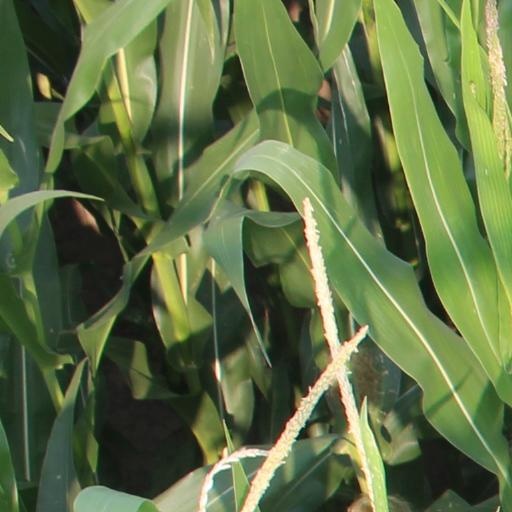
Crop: maize; corn